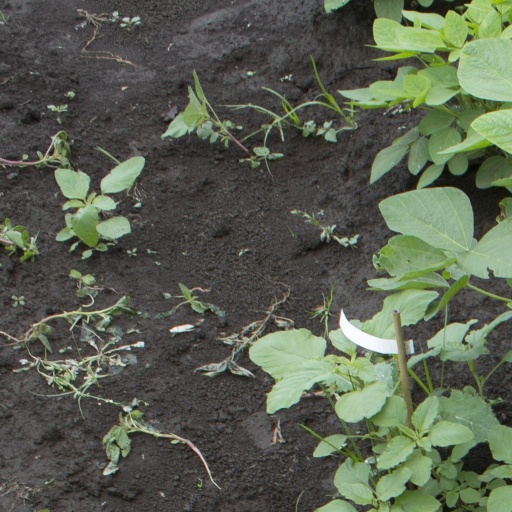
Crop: soybean